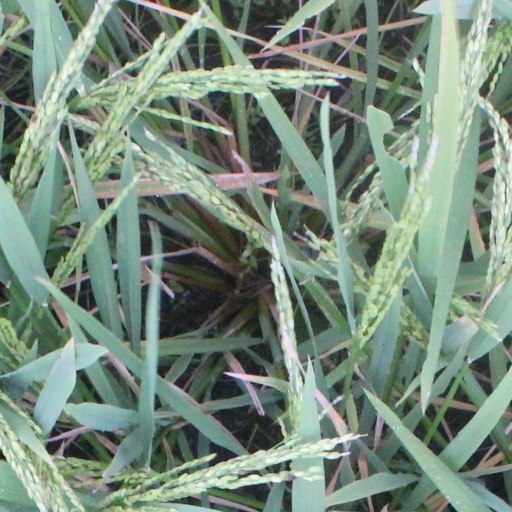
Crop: rice